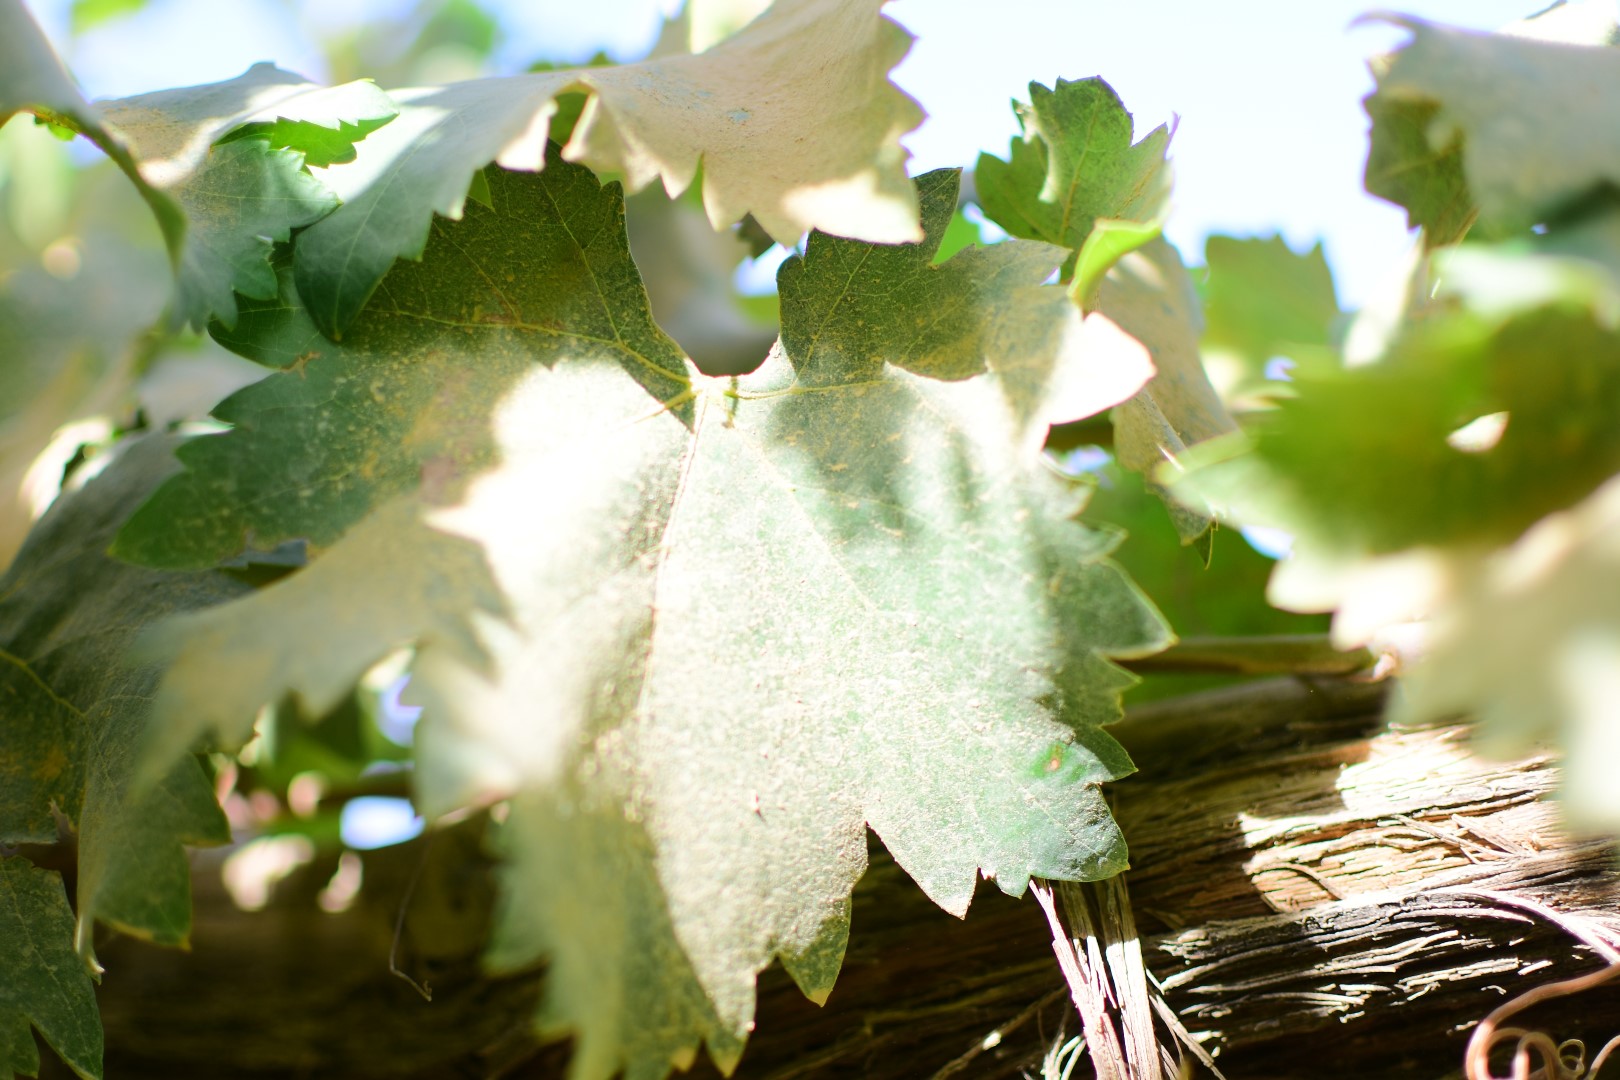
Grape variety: Shdah